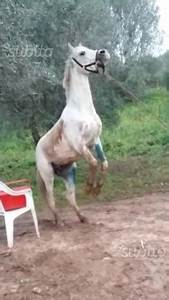
Label: cavallo